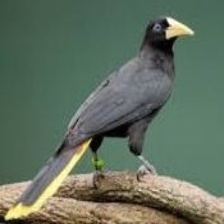
Species: CRESTED OROPENDOLA
Scientific name: PSAROCOLIUS DECUMANUS